JW Marriott Downtown Houston

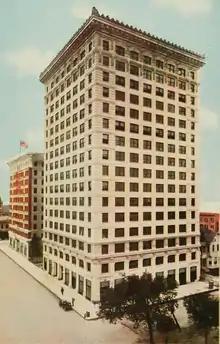
Illustration of the Carter BuildingThe Bender Hotel shares Main Street in the background

At the time of its completion in 1910, the Carter Building was the tallest structure in Texas. Many Houstonians expressed doubt that a building so tall was structurally sound, and that a commercial building so far from Houston's business core would prosper. Many called the building "Carter's Folly."